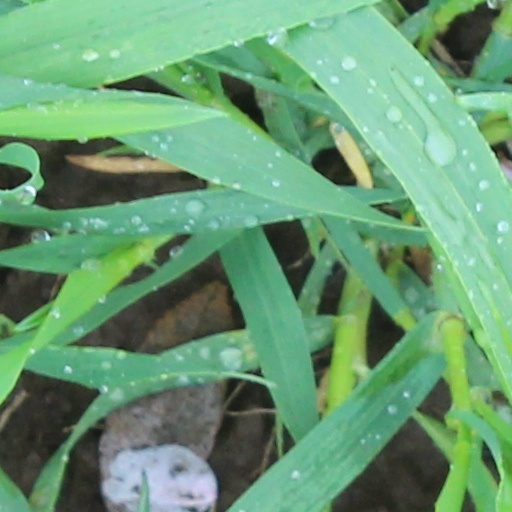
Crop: wheat